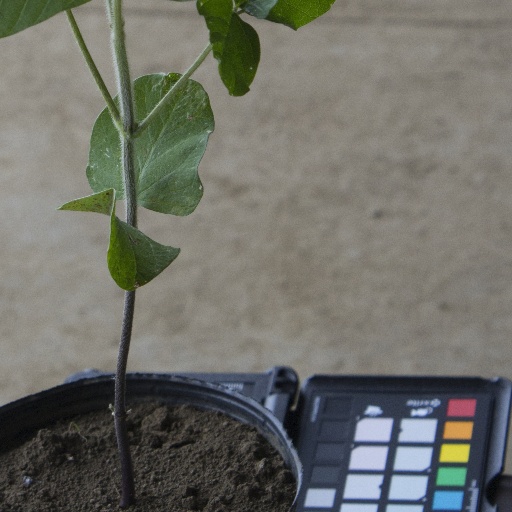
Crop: soybean